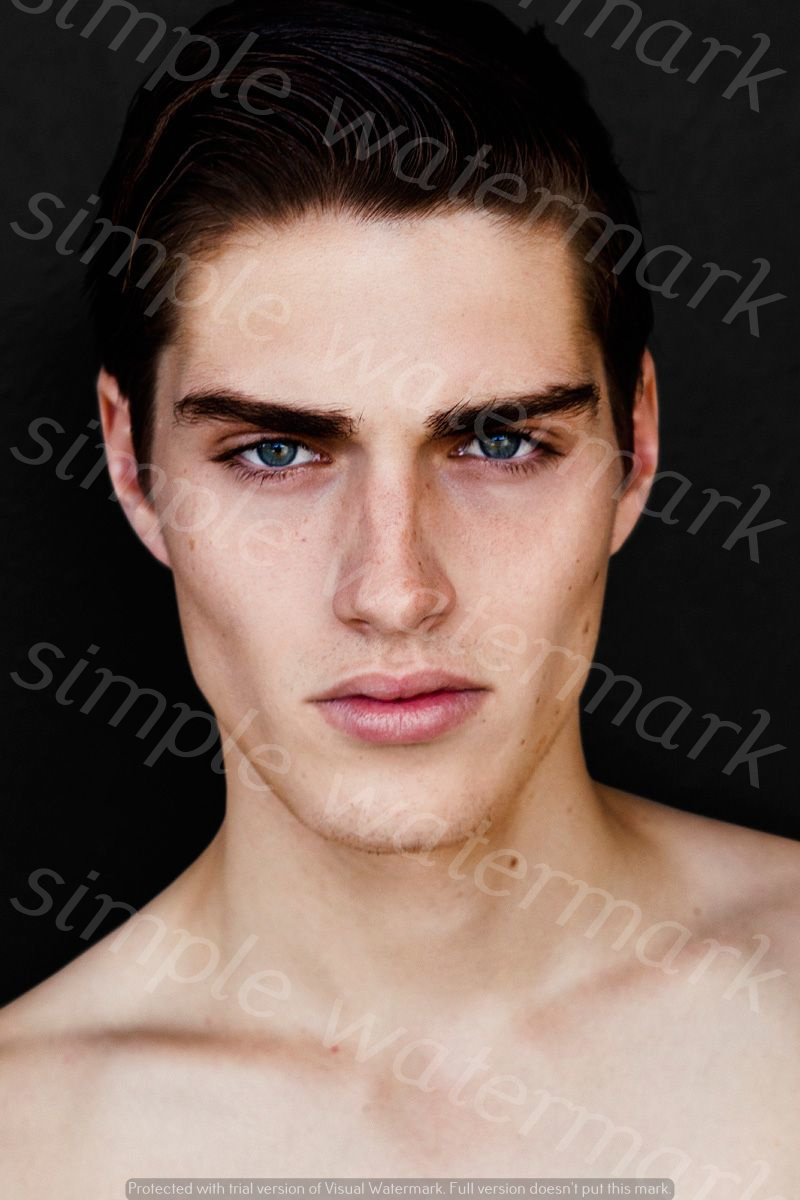
Label: Watermark